T-90

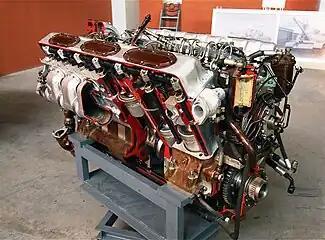
The T-90's diesel engine

The prime mover is the diesel engine, built in the Chelyabinsk Tractor Plant. Different models of the T-90 tank are powered by various motors in its initial models, like the V-84MS 618 kW (840 hp) four-stroke V-12 piston engine, uprated engines and engines made by Uralvagonzavod and are delivered by Chelyabinsk Tractor Plant. The Т-90S with engine can attain a top speed of 60 km/h on the road and up to 45 km/h on rough terrain. The T-90 tank has a typical drivetrain arrangement, with a rear placed engine and transmission. The engines are V-92 four stroke, 12 cylinder, multi-fuel diesel while the engine is V-96. The T-90 export version i.e. modified T-90S is fitted with an increased power multi-fuel diesel engine with turbochargers. The tank has an air conditioning system for work in hot places.